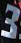
Number: 3